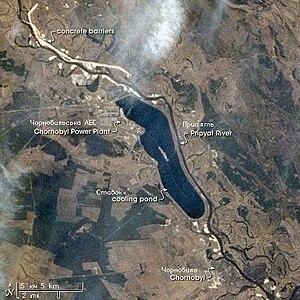
La catastrophe nucléaire de Tchernobyl [ t͡ʃɛʁnɔbil] est un accident nucléaire majeur survenu le 26 avril 1986 dans la centrale nucléaire V.I. Lénine, située à l'époque en république socialiste soviétique d'Ukraine, en URSS. Il s'agit de la plus grave catastrophe nucléaire du XXᵉ siècle, classée au niveau 7 de l'échelle internationale des événements nucléaires, surpassant, d'après l'Institut de radioprotection et de sûreté nucléaire, par ses impacts environnementaux immédiats l’accident nucléaire de Fukushima de 2011, classé au même niveau. L’IRSN mentionne pour ces accidents des effets sanitaires potentiels, une contamination durable de territoires et d’importantes conséquences économiques et sociales.
Tchernobyl [ t͡ʃɛʁnɔbil] est une ville de l'oblast de Kiev, en Ukraine.